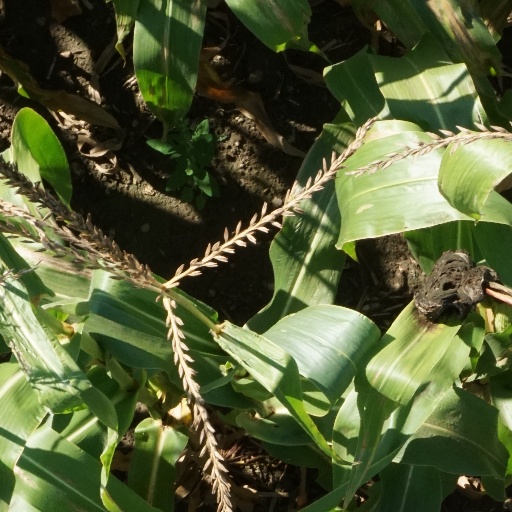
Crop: maize; corn